Jan Hendrik van Kinsbergen

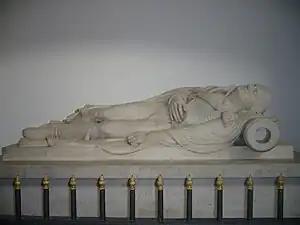
Cenotaph of Van Kinsbergen

The same year he offered a prize of seven hundred guilder for the best commemorative volume about the events of 1813, won by Johannes van der Palm. Hendrik Tollens won Van Kinsbergen's prize of five hundred guilder for a Dutch national anthem, with "Wien Neêrlands Bloed". In 1817 he also donated marble busts of Christiaan Huygens, Pieter Corneliszoon Hooft, Hugo de Groot, Herman Boerhaave and Peter Paul Rubens to the Royal Netherlands Academy of Arts and Sciences in the Trippenhuis, works by Paulus Joseph Gabriël; another bust by the same, of De Ruyter, was given to the Amsterdam Naval Academy, festively carried by a fleet of boats through the canals. The wealthy merchant Jan Kluppel was so touched by the sight that he ordered also a bust of the modest Van Kinsbergen himself to be sculpted by Gabriël, to be placed below that of De Ruyter.